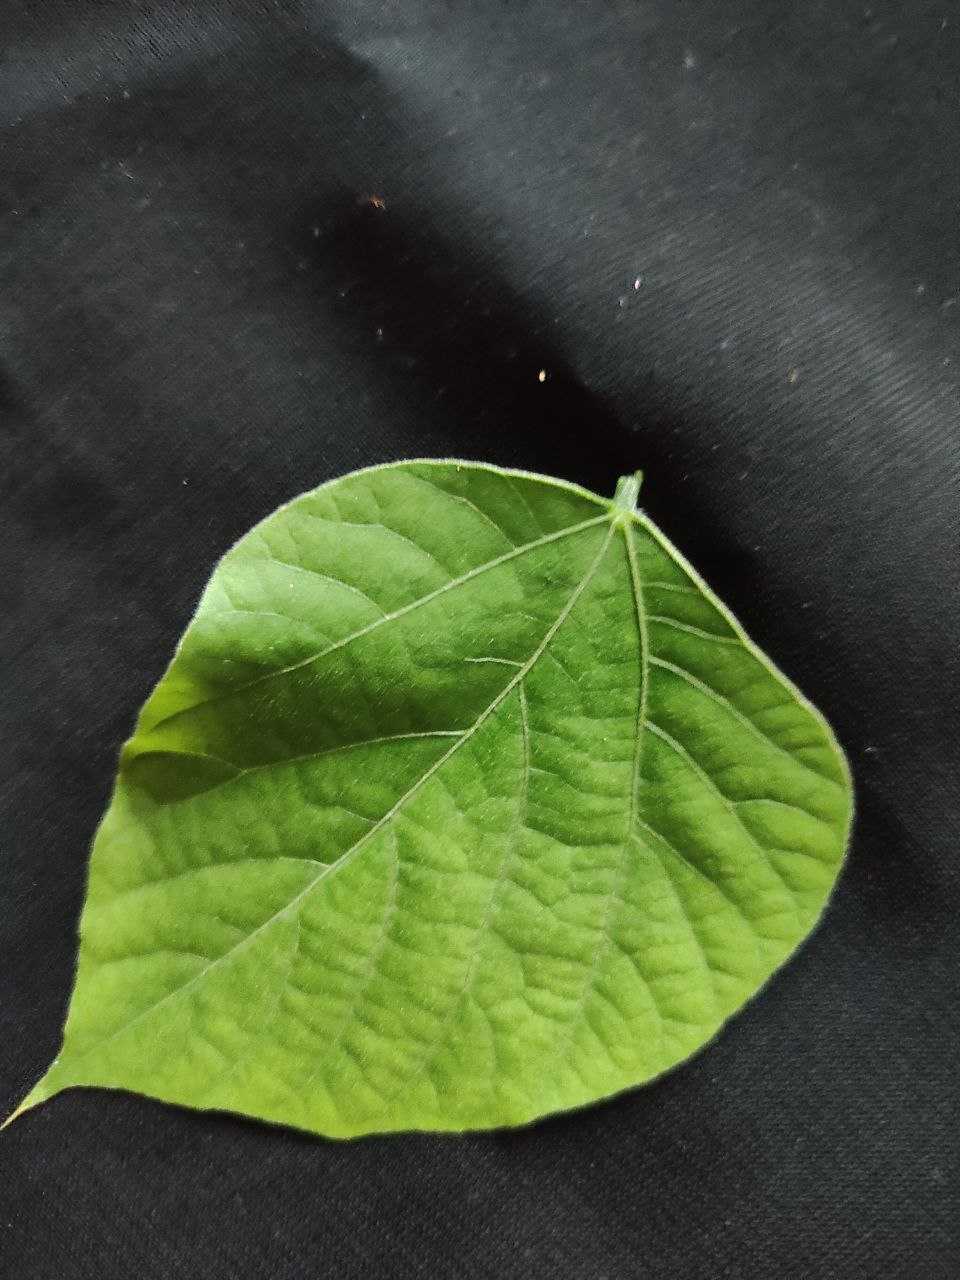
Crop: bean
Leaf condition: Fresh Leaf